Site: brandenburg
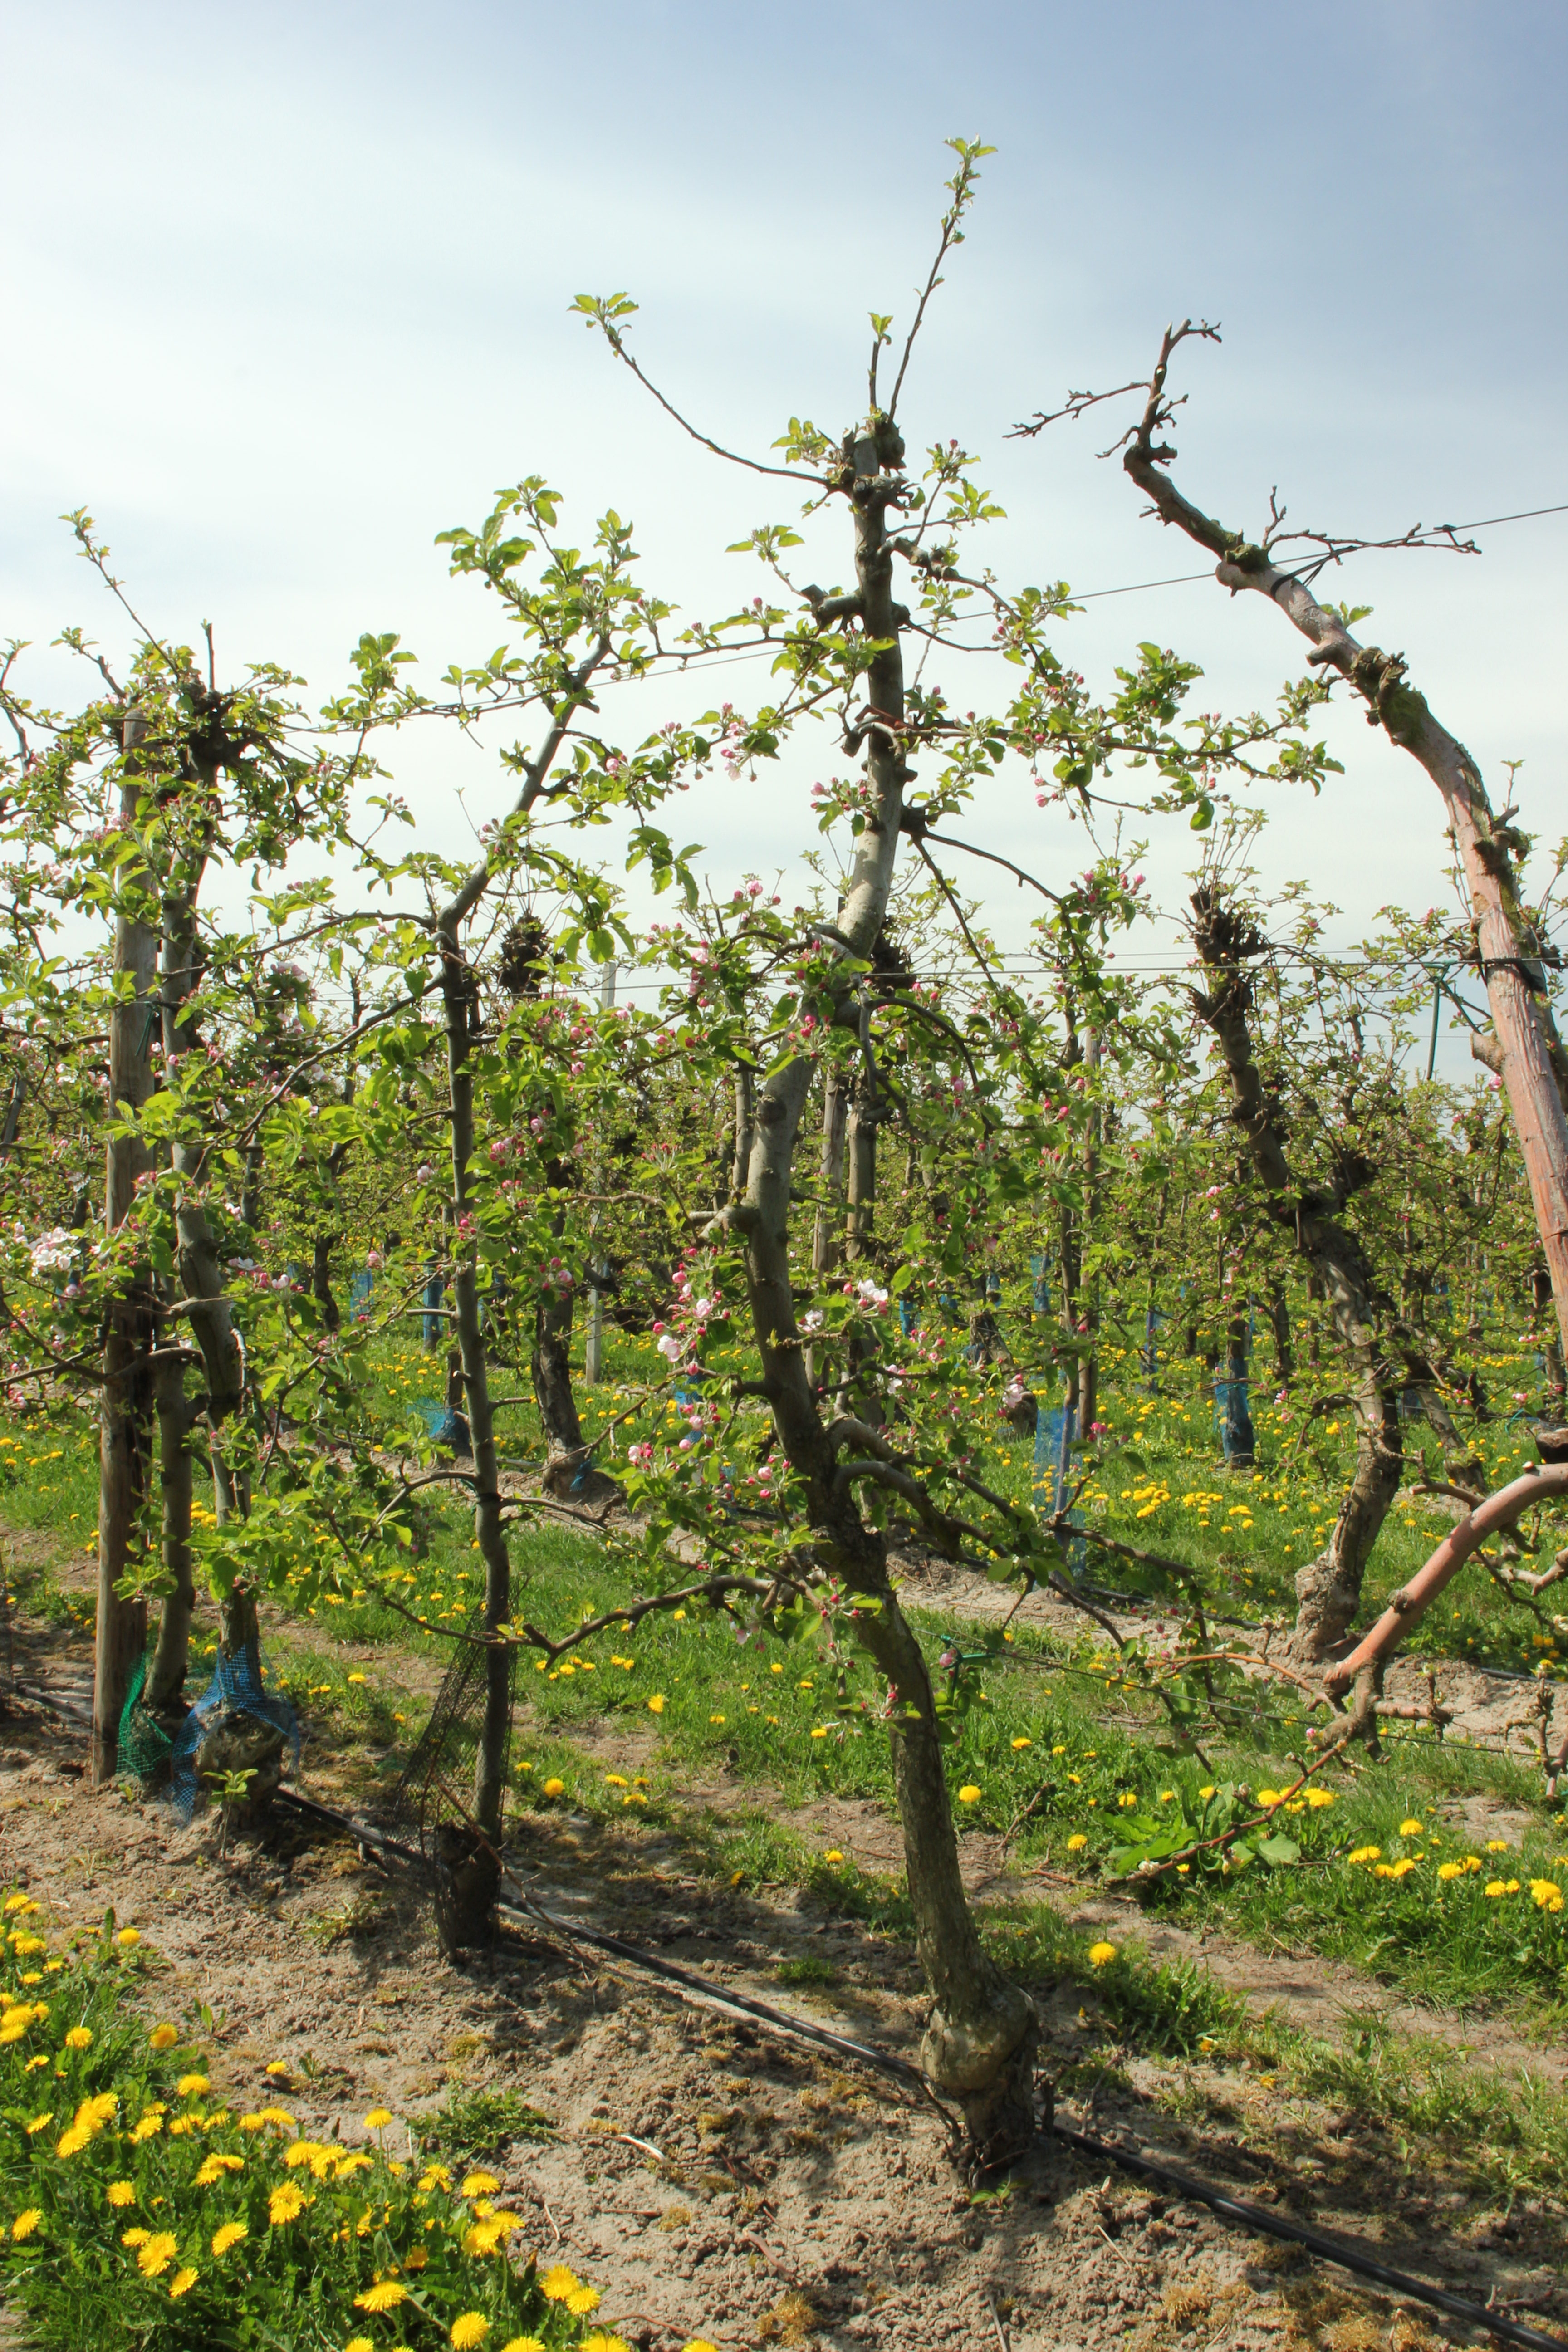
Growth stage (BBCH 57): Inflorescence emergence